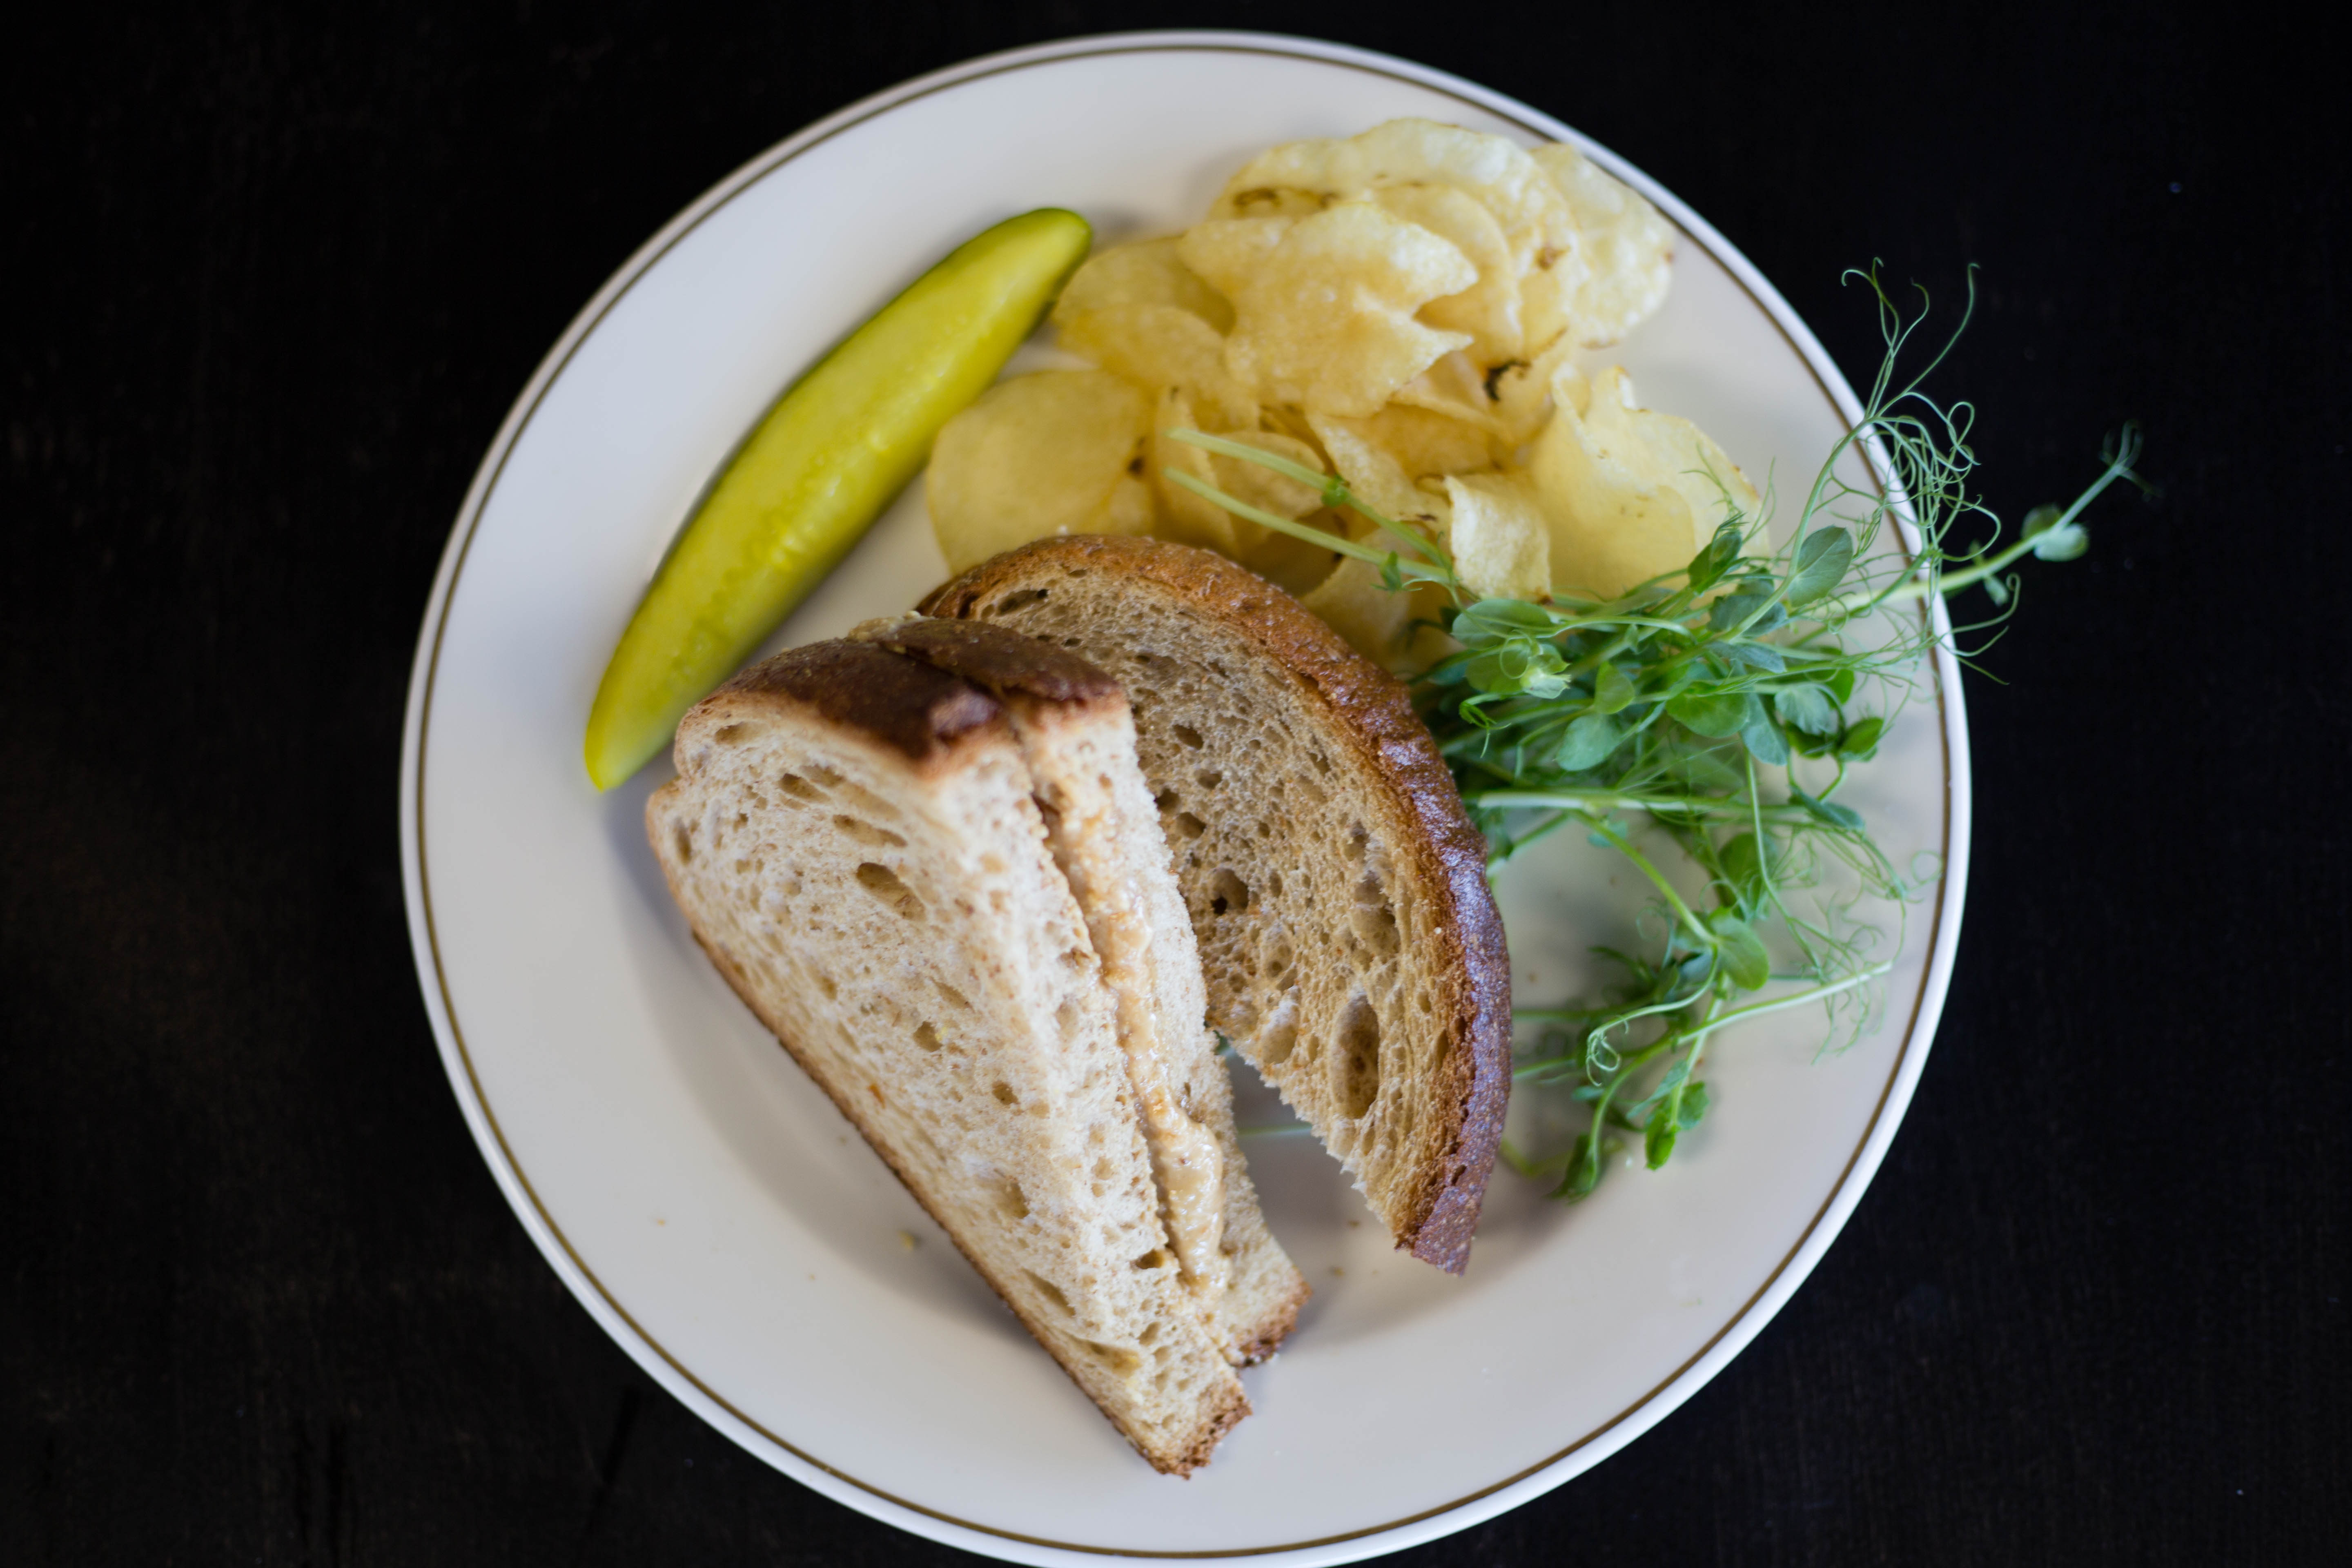
food, tableware, sliced bread, ingredient, dishware, recipe, staple food, plate, cuisine, sandwich, dish, bread, produce, baked goods, white bread, finger food, comfort food, fork, meat, platter, brown bread, gluten, grana padano, bowl, serveware, potato bread, whole grain, breakfast, side dish, fast food, junk food, garnish, meal, graham bread, lunch, leaf vegetable, american food, whole wheat bread, Turkey ham, vegan nutrition, brunch, loaf, toast, japanese cuisine, Texas toast, vegetarian food, vegetable